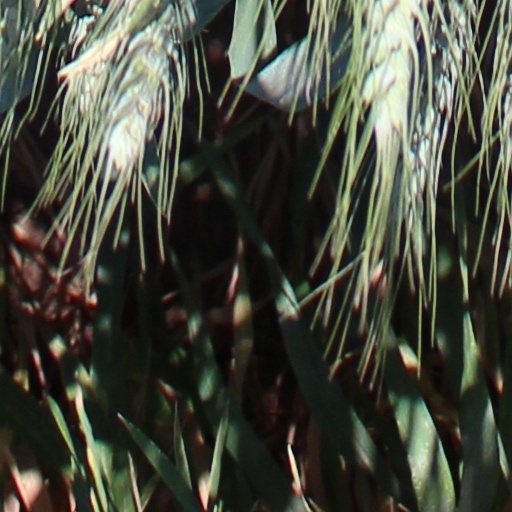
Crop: wheat